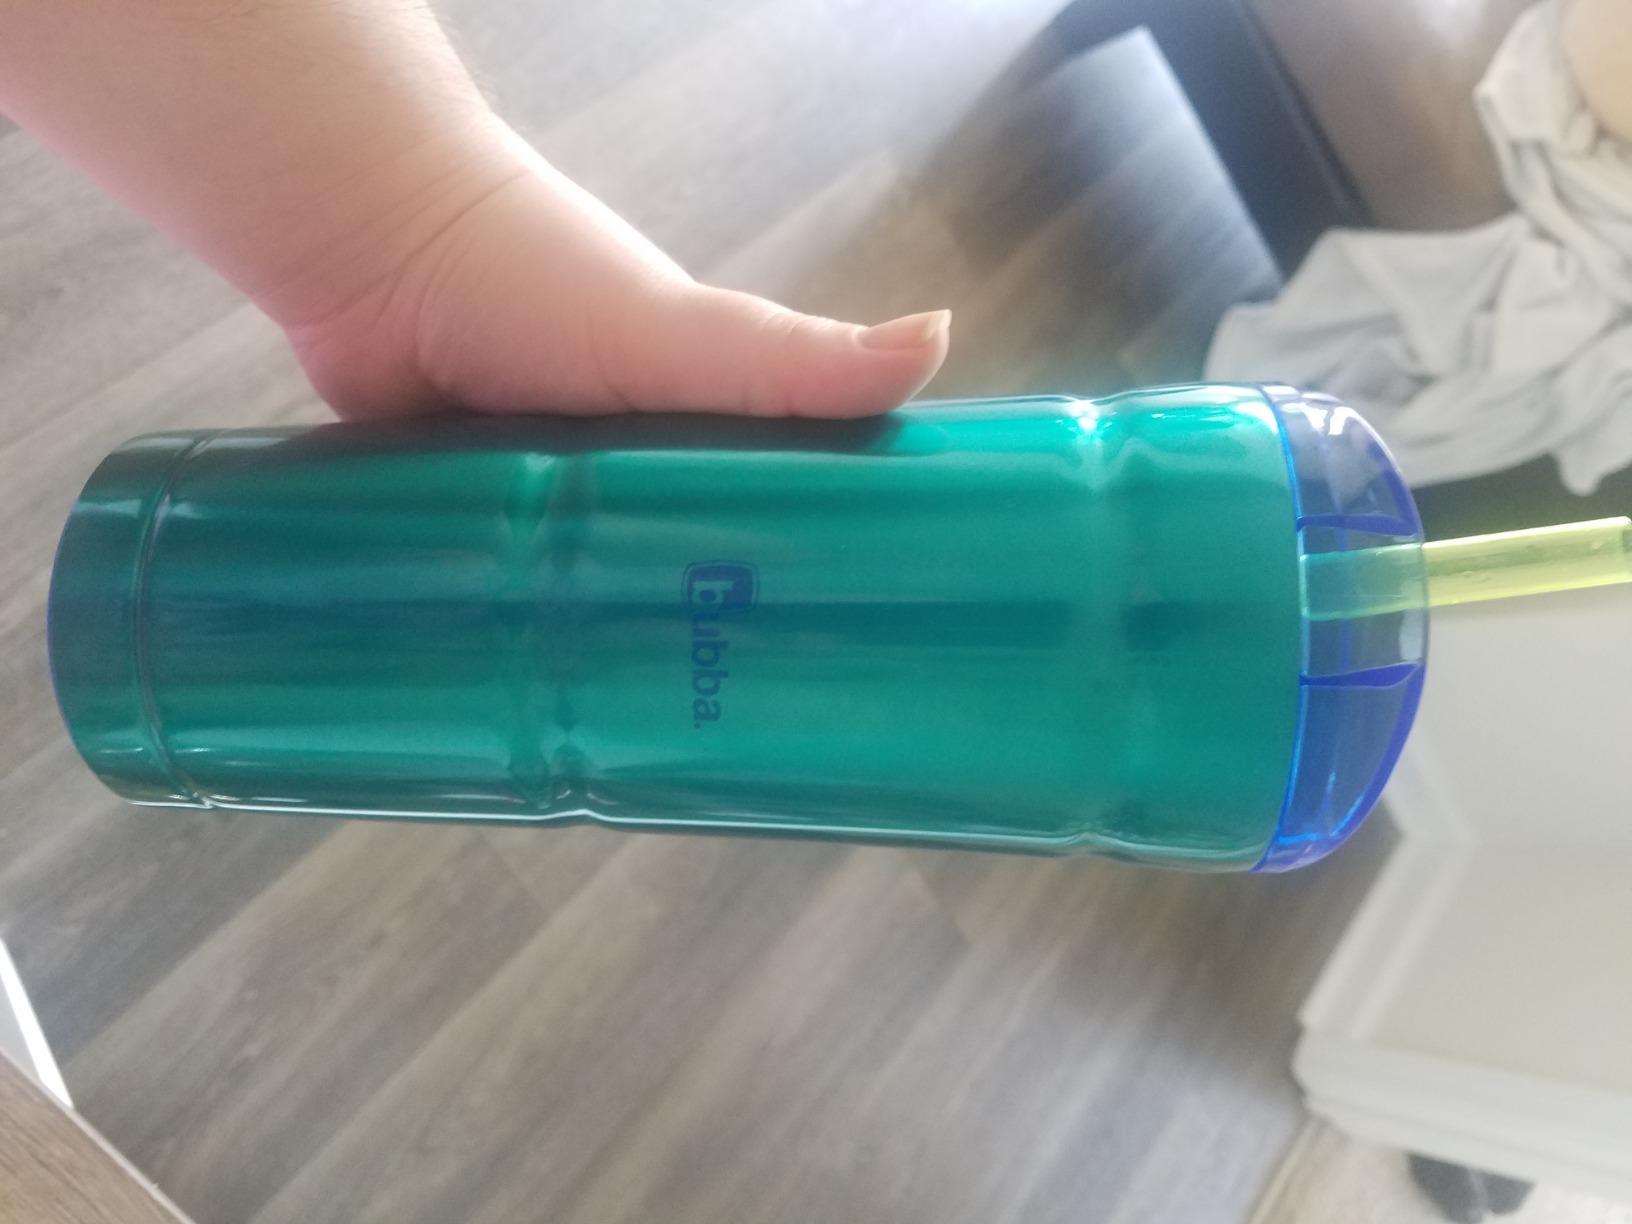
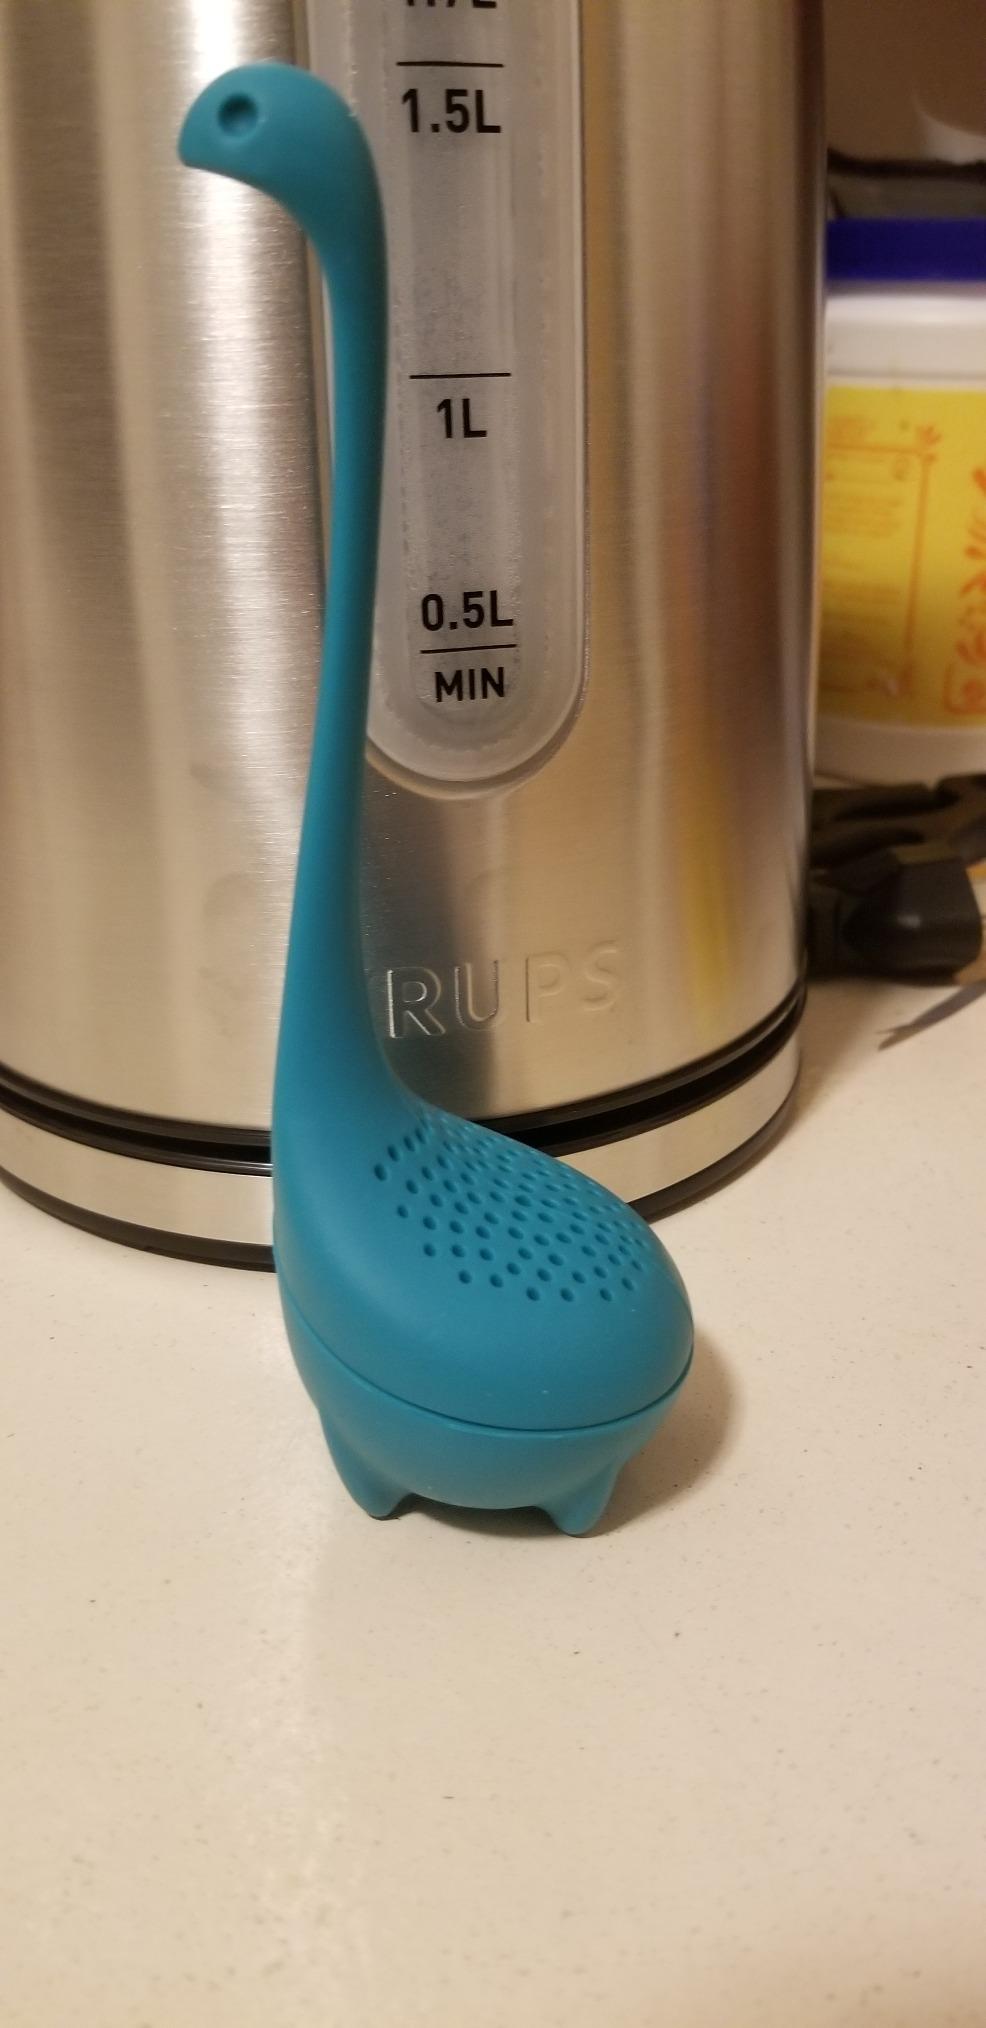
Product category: items_tea
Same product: no